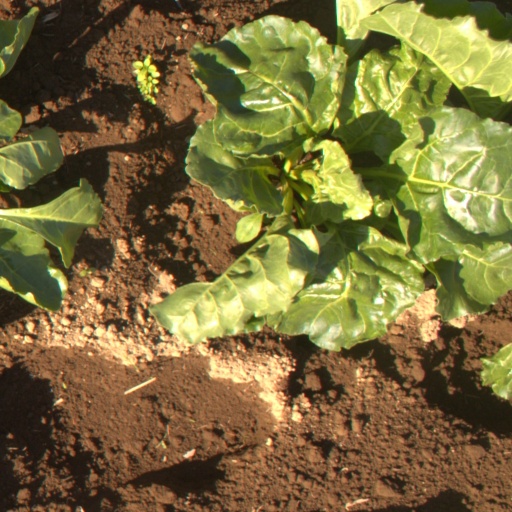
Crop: sugar beet